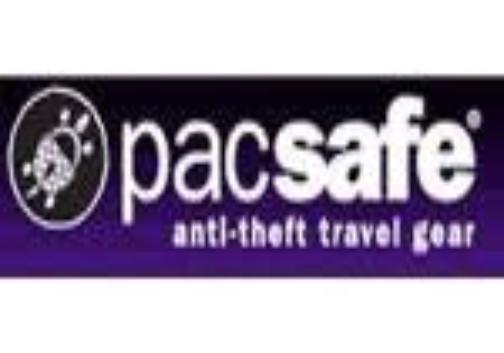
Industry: Clothes